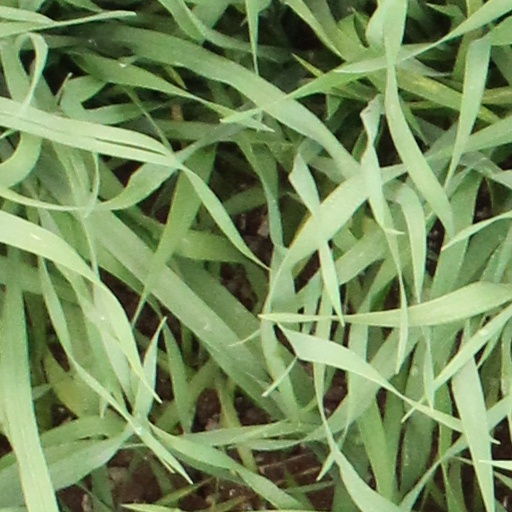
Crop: wheat